China Grove Methodist Church

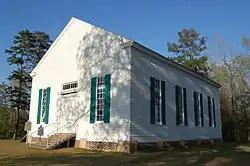
Front and north side of the church in 2018

China Grove Methodist Church is a historic church near Tylertown, Mississippi.